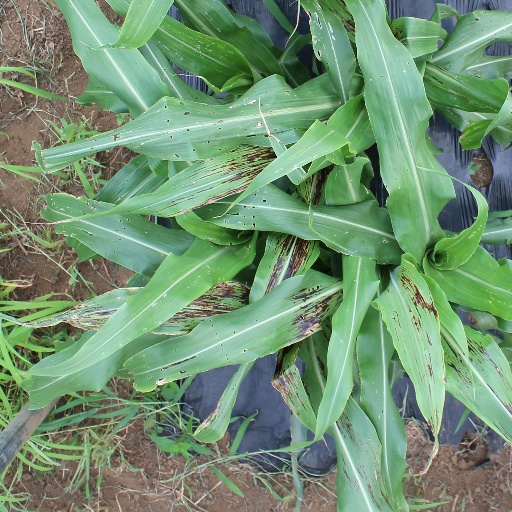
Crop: sorghum